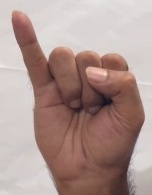
ASL sign: I